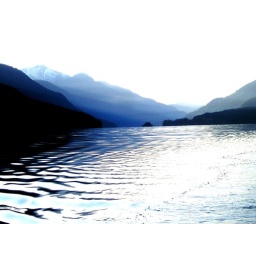
Went beach sitting late in the year...dressed warm, wonderful day ...and had the Lake to ourselves. Battlefield Island in distance.